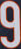
Number: 9